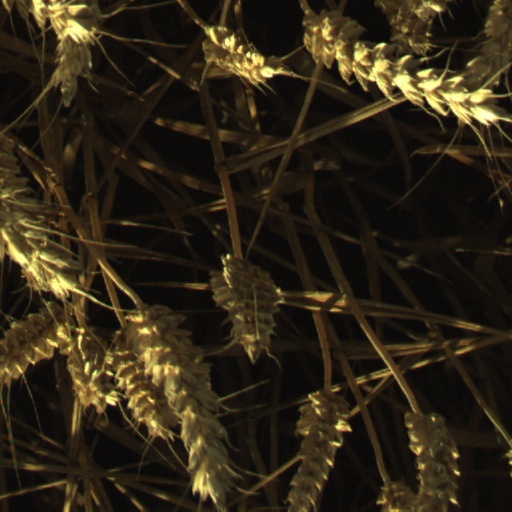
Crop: wheat